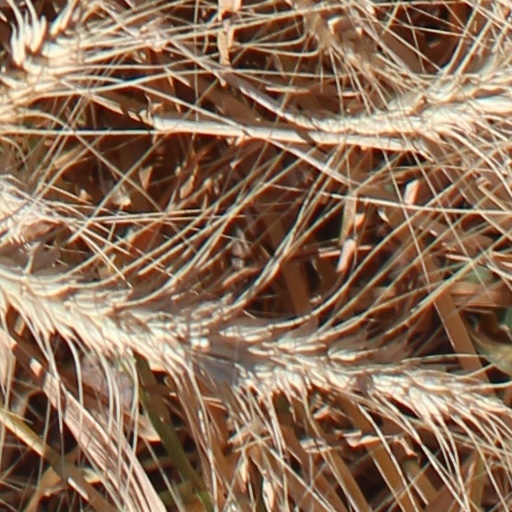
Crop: wheat